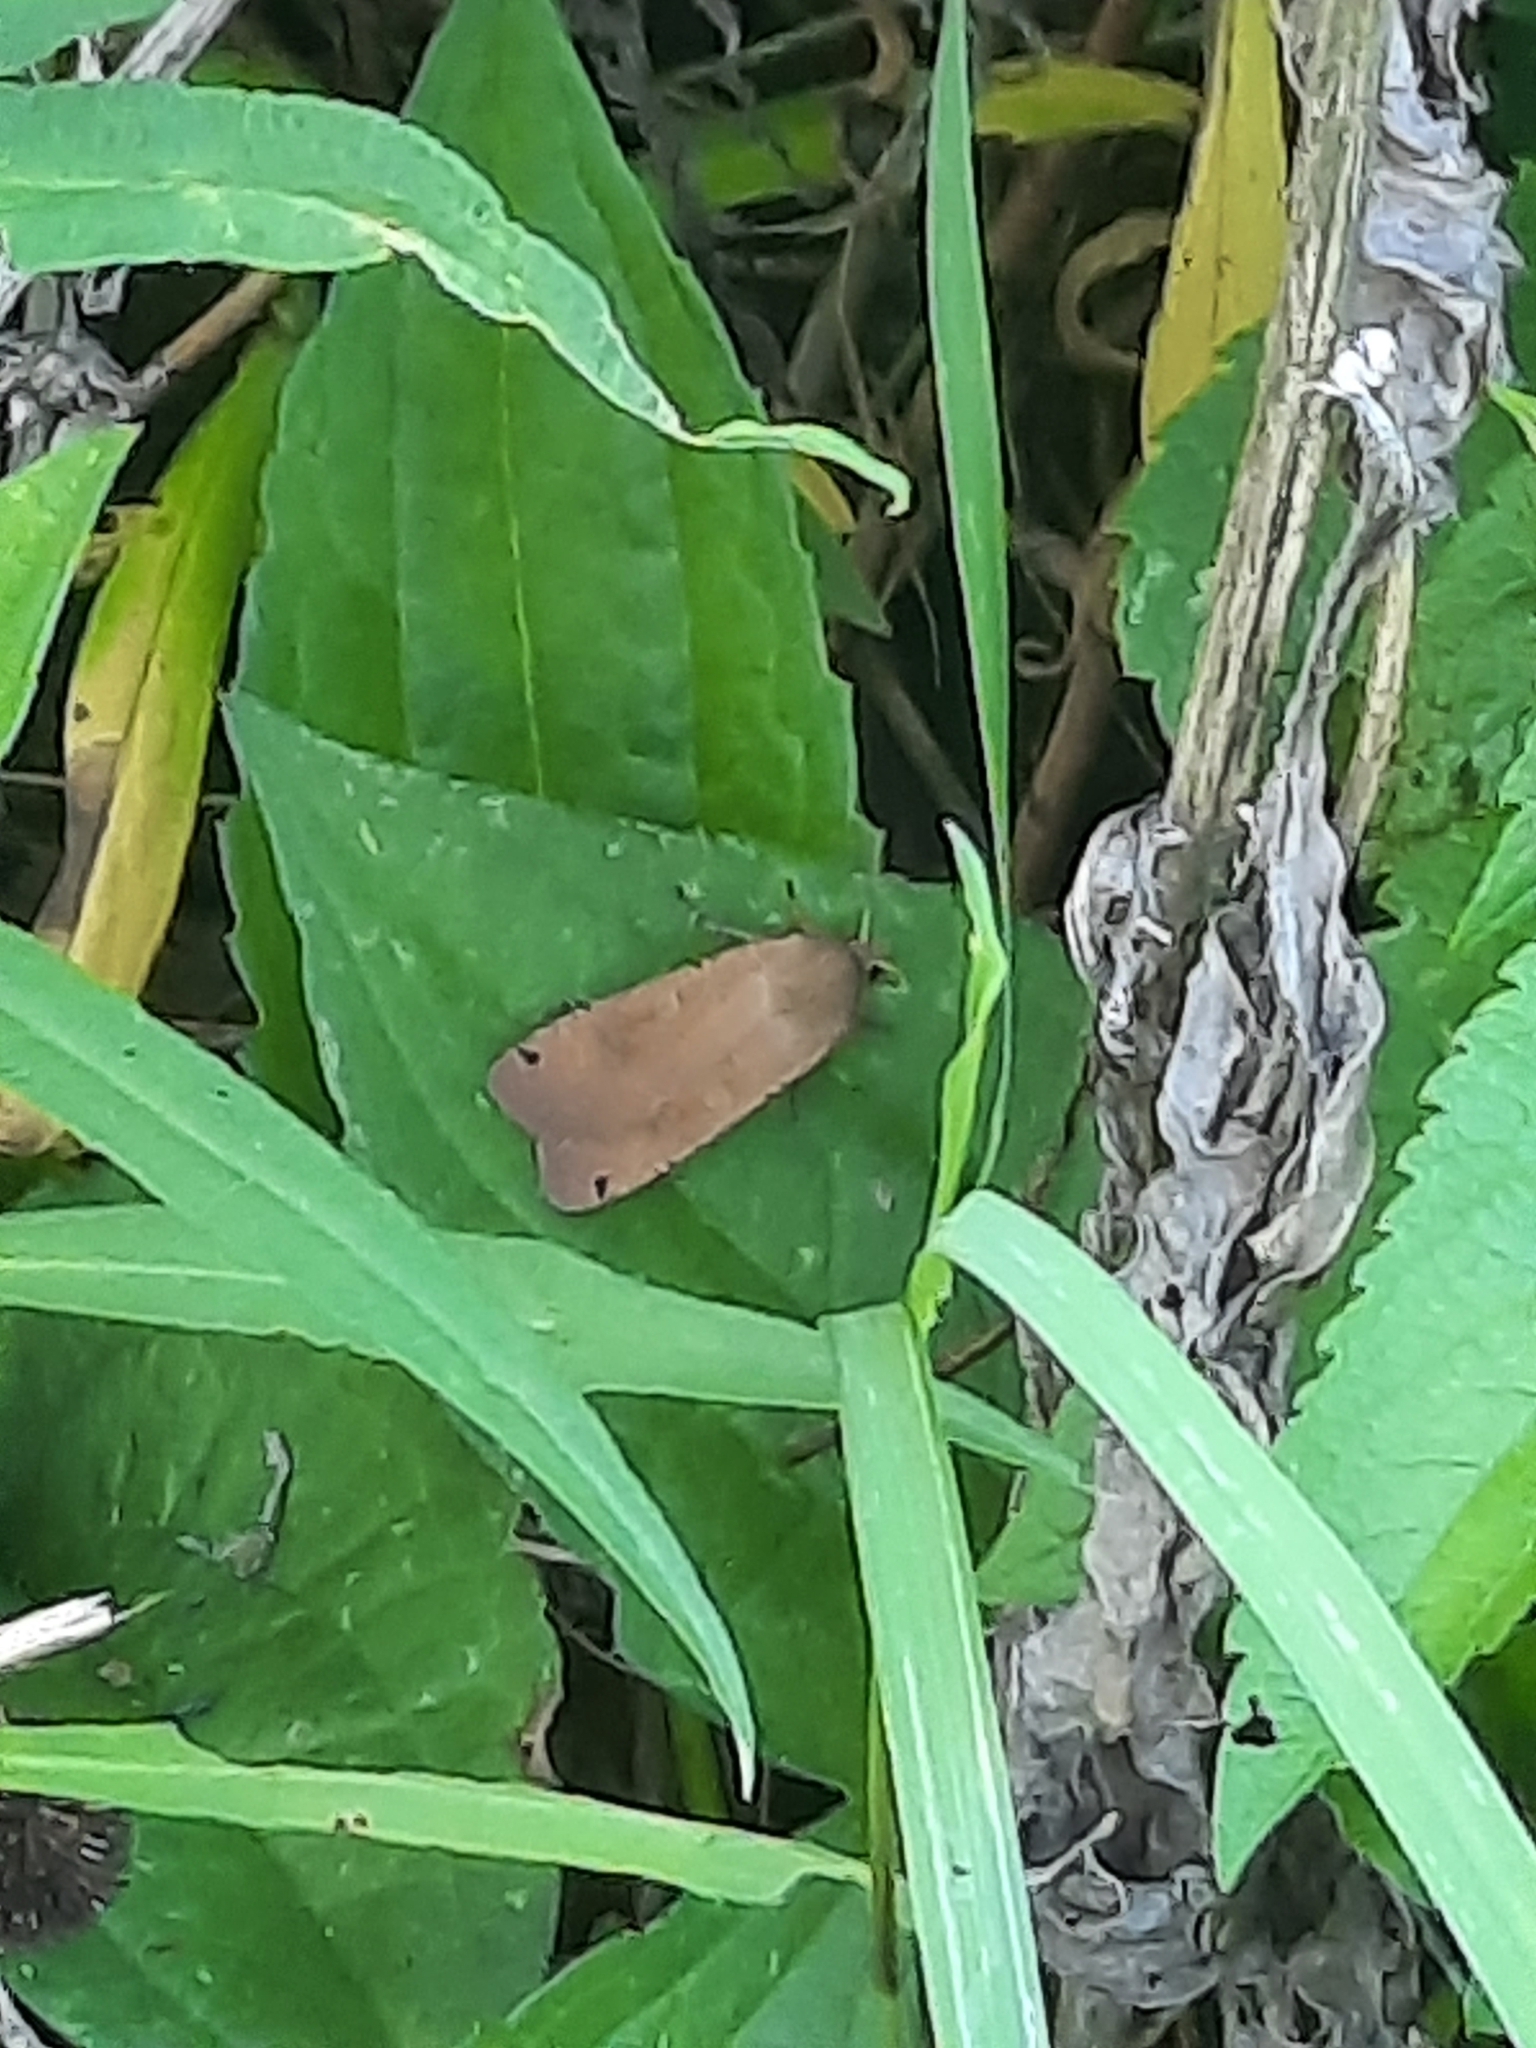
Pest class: cutworms